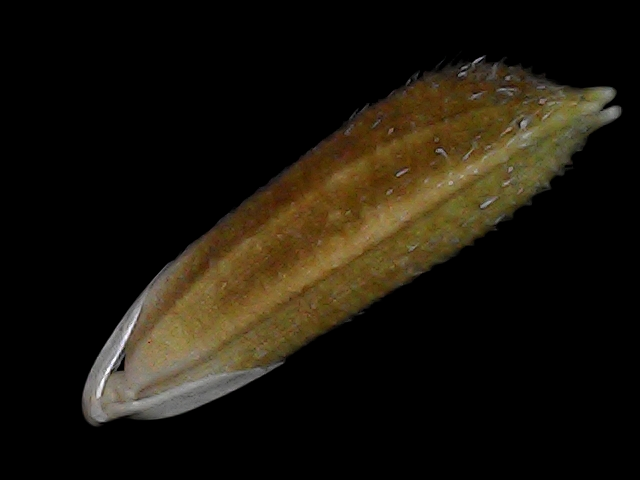
Rice variety: Bd56